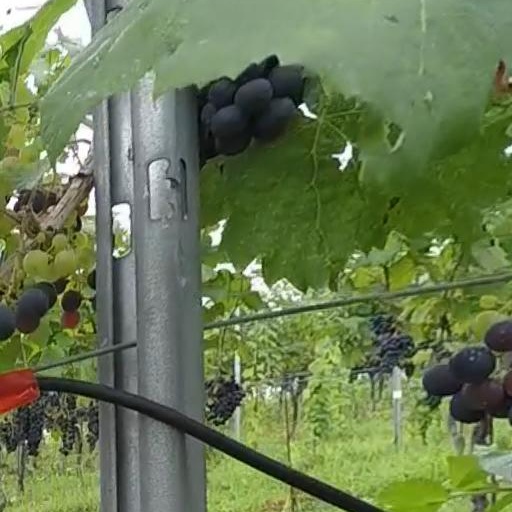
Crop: grape